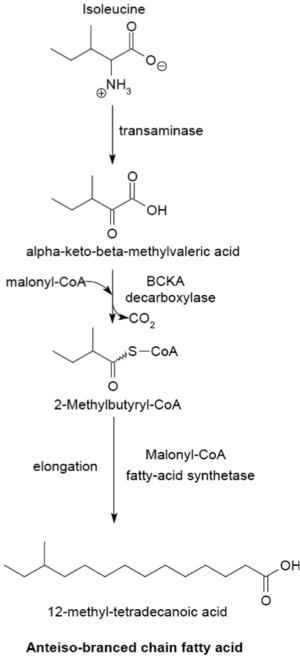
La biosynthèse des acides gras est une voie métabolique essentielle du processus de lipogenèse chez les eucaryotes et les bactéries. Elle réalise la biosynthèse d'acides gras par condensations de Claisen successives d'unités malonyl-CoA ou méthylmalonyl-CoA sur une amorce d'acétyl-CoA catalysées par l'acide gras synthase.